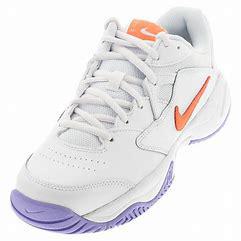
Brand: Nike
Model: Court Lite 2